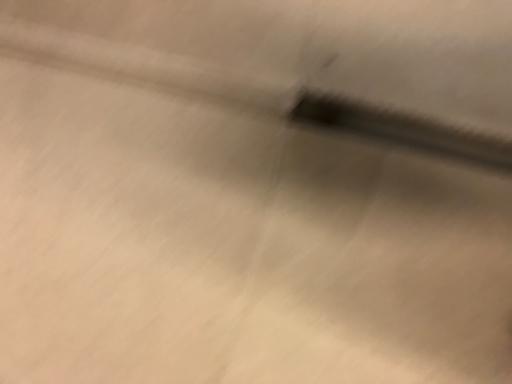
Label: cardboard